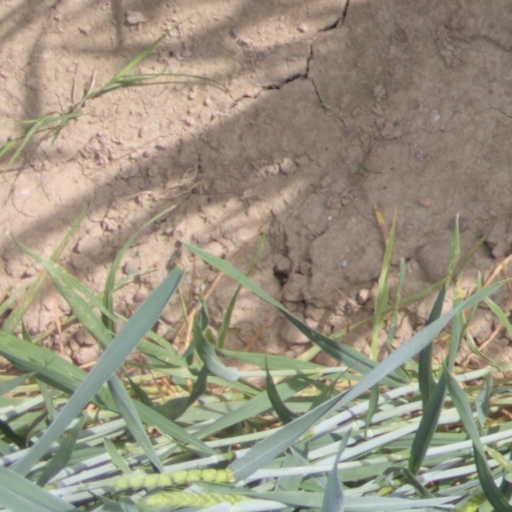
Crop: wheat